Coaker Triplett

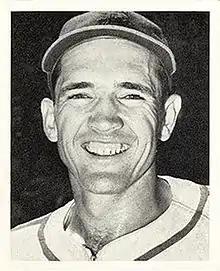
Triplett in 1941

Herman Coaker Triplett (December 18, 1911 – January 30, 1992) was an American professional baseball player. In Major League Baseball, he was a backup outfielder, playing mainly as a left fielder for three different teams between the and seasons. Listed at , , Triplett batted and threw right-handed. He was born in Boone, North Carolina.